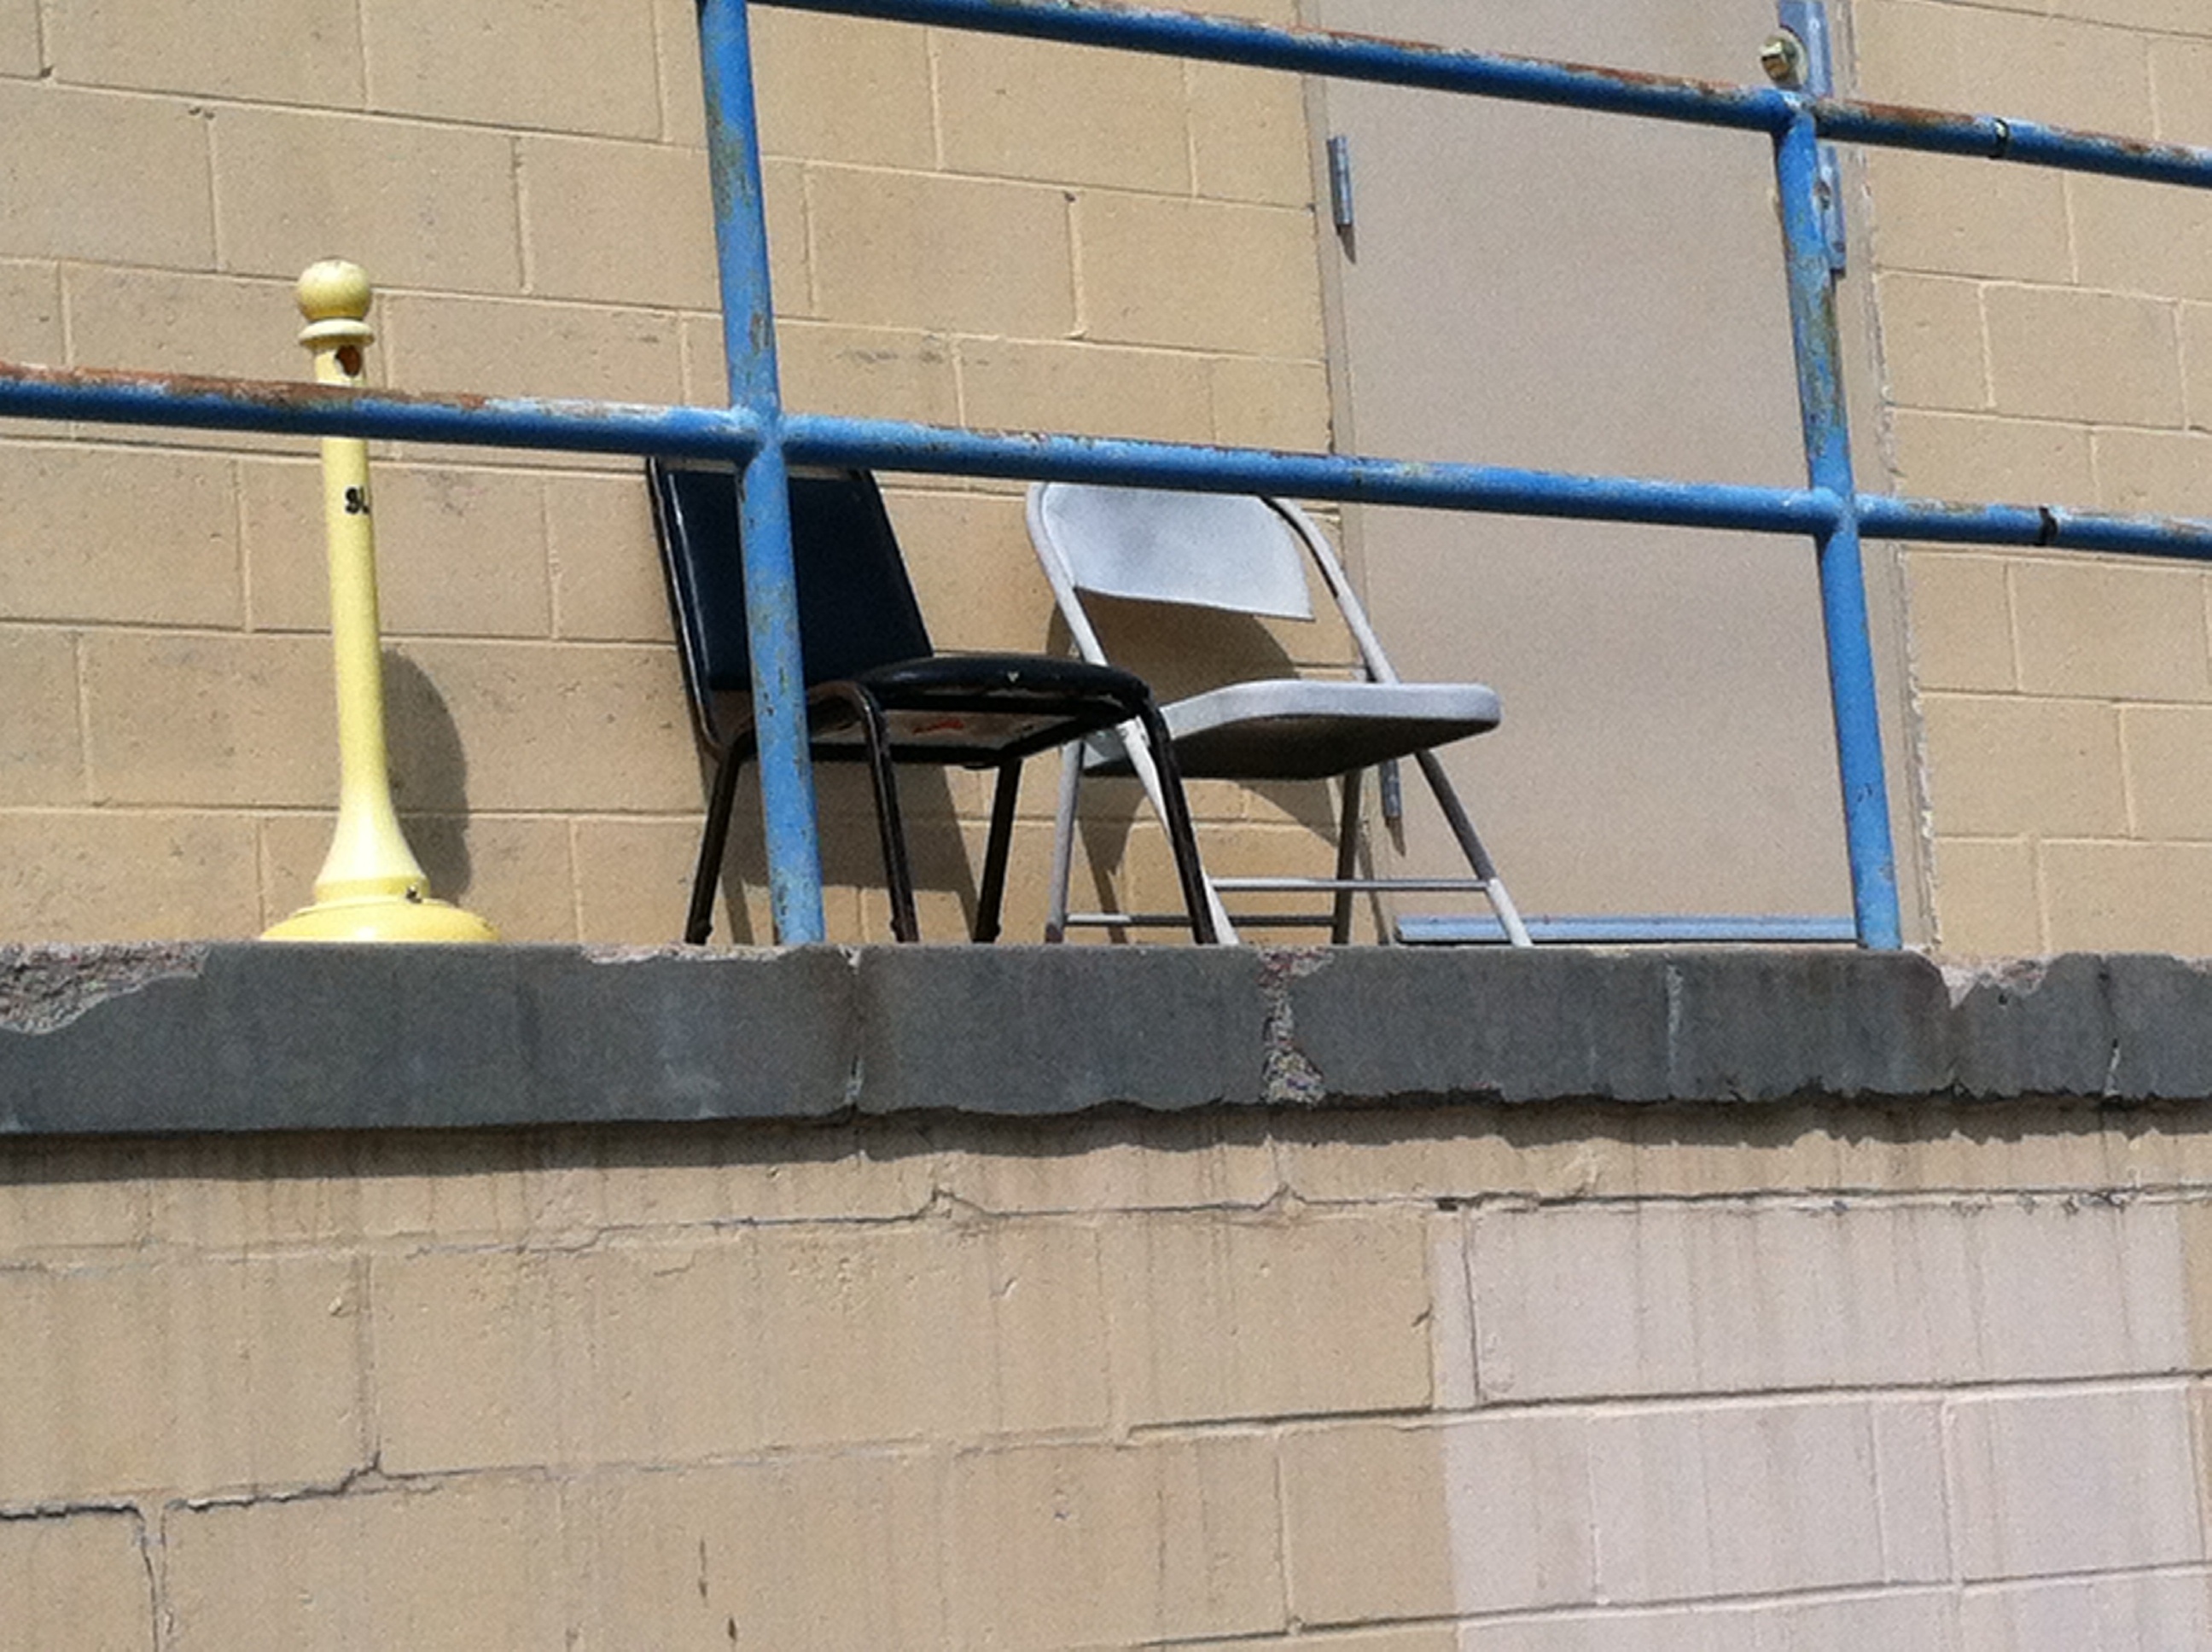
window, roof, wall, facade, blue